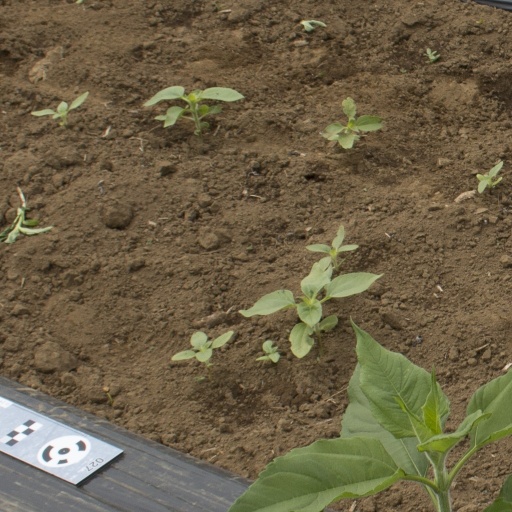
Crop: Jerusalem artichoke